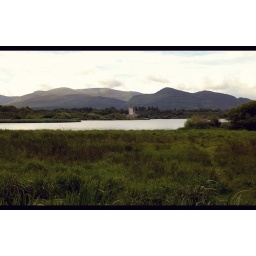
photo from my trip to ireland 2010. random castle by a lake